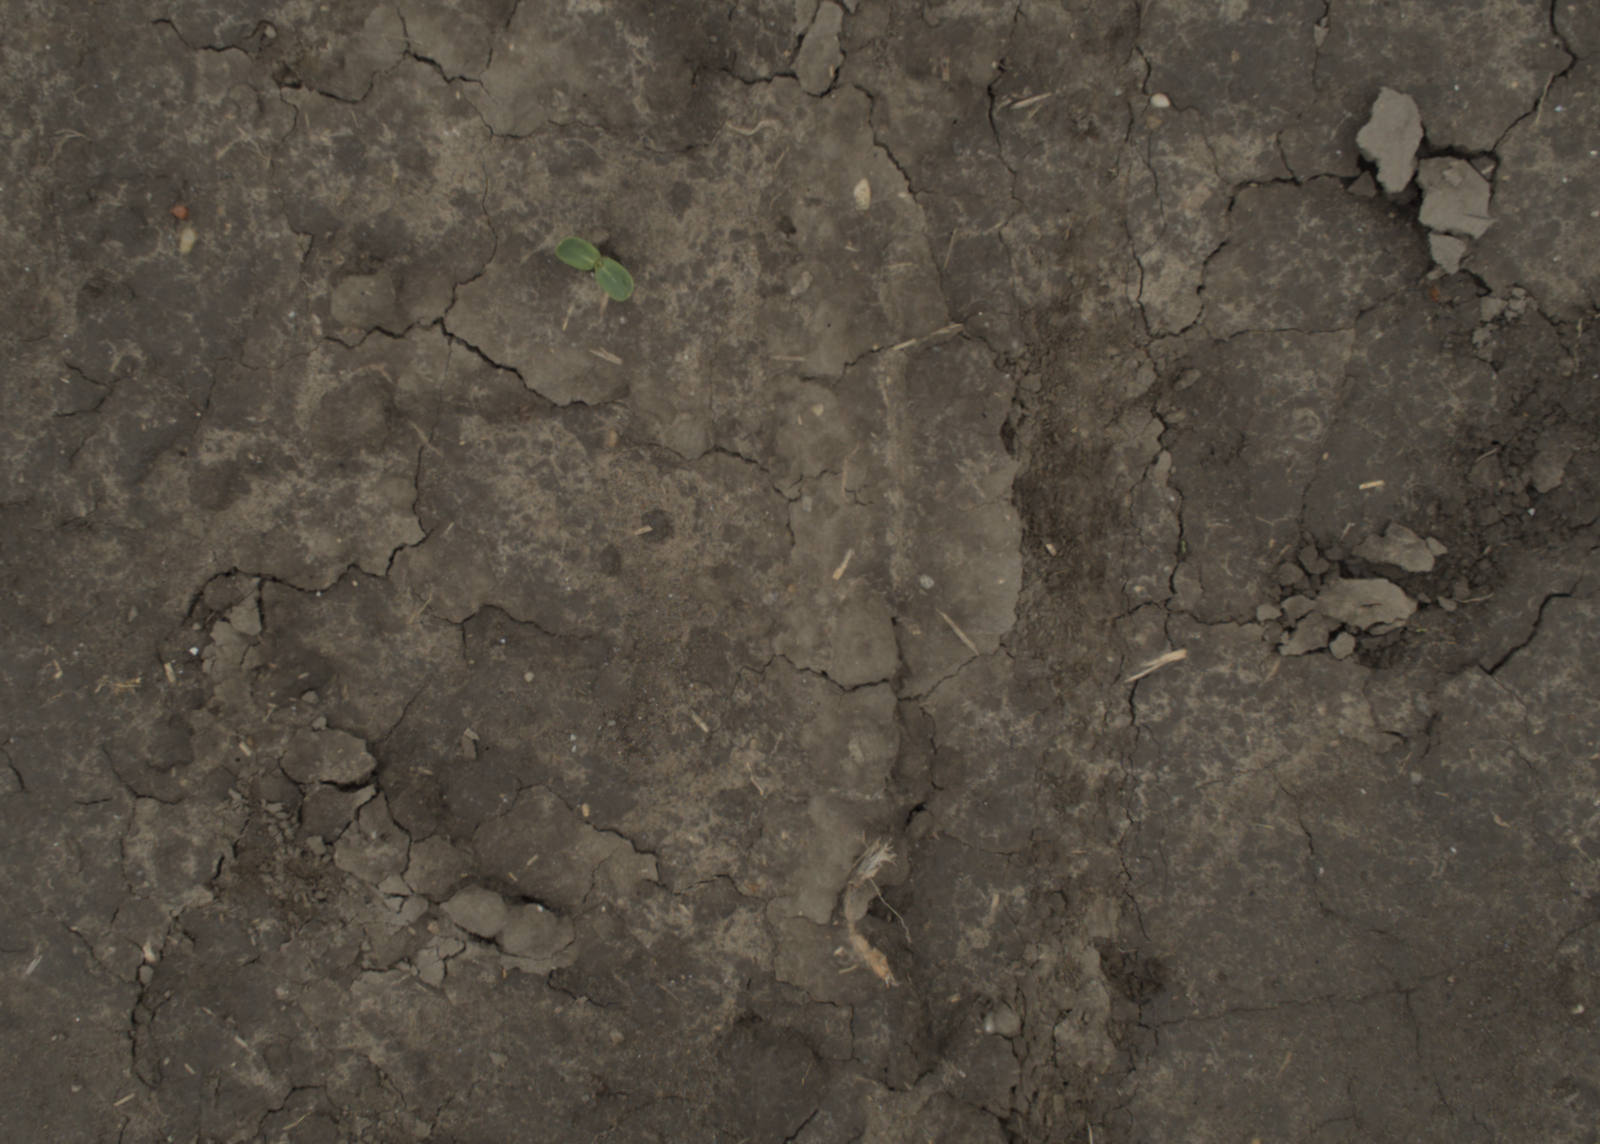
Capture date: 29.09.2021 13:48:09
Weather: cloudy
Wind: medium
Seeding date: 02.09.2021
Plant canopy height (mm): 954